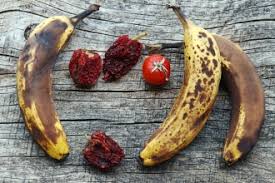
Label: trash